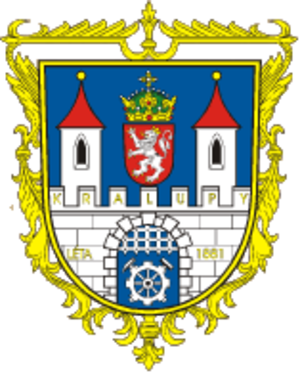
Kralupy nad Vltavou est une ville du district de Mělník, dans la région de Bohême-Centrale, en Tchéquie. Sa population s'élevait à 18 388 habitants en 2020.